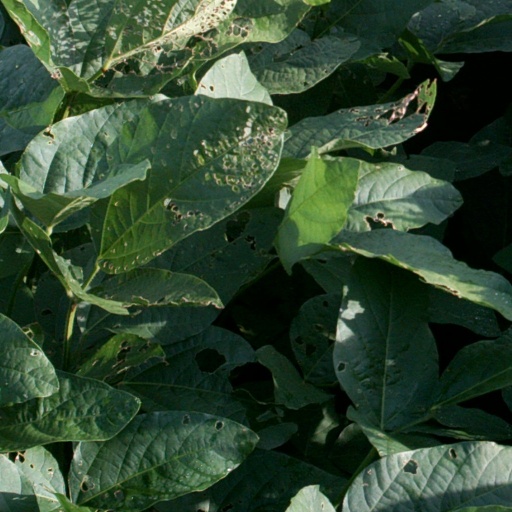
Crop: soybean